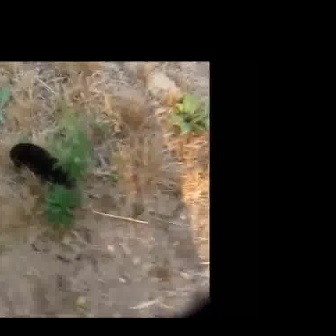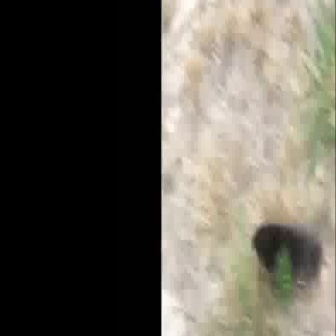
  Please identify the target specified by the bounding box [7,139,82,213] in the first image and locate it in the second image. Return the coordinates in [x_min,y_min,x_max,y_max] format.
Answer: [250,216,326,293]